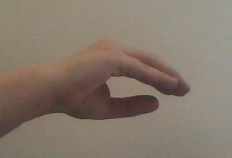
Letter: jeem